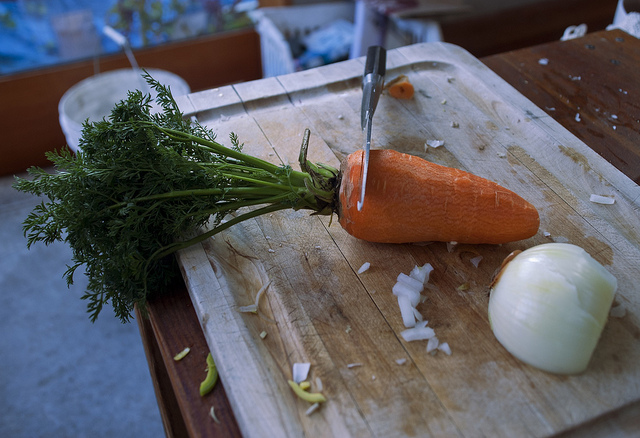
user: Given an image and a question. Answer the question in a short answer. Question: Which cartoon rabbit is associated with this vegetable? Short Answer:
assistant: bug bunny